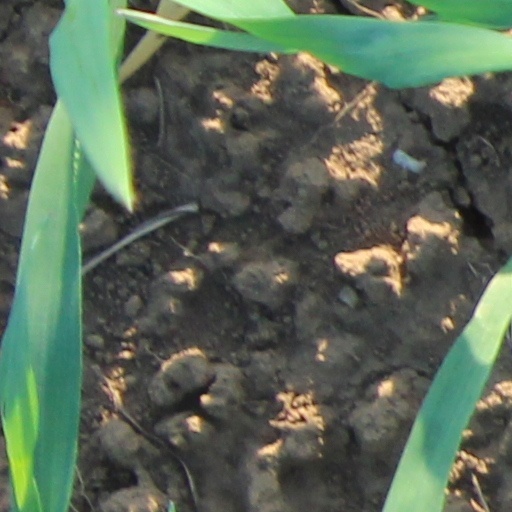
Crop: wheat